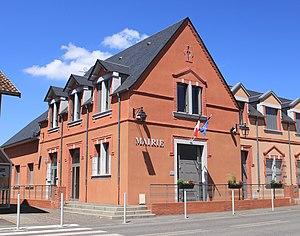
Mairie de Bordes (Hautes-Pyrénées)
Bordes est une commune française située dans le département des Hautes-Pyrénées, en région Occitanie.